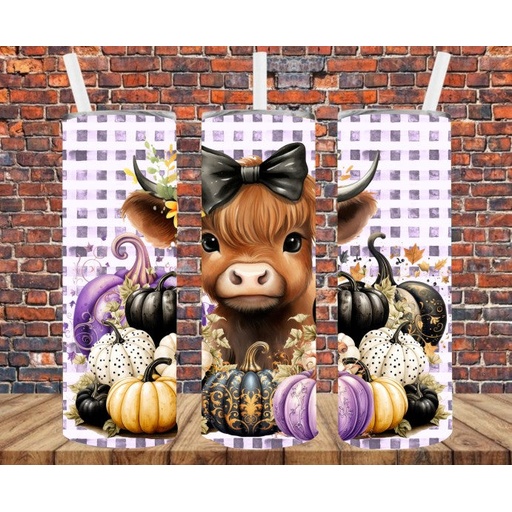
Country Cow - Tumbler Wrap - Vinyl Transfers
Brand: Crafty Bucks
Category: Arts & Entertainment > Hobbies & Creative Arts > Arts & Crafts > Art & Crafting Materials > Embellishments & Trims > Decorative Stickers